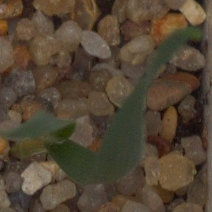
Label: common_wheat